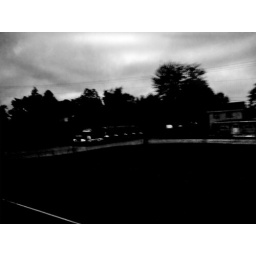
from train: truck drives by house